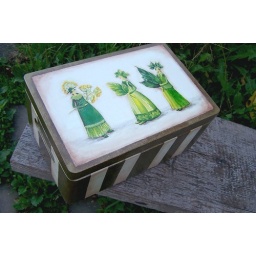
Shabby wooden box made by me.